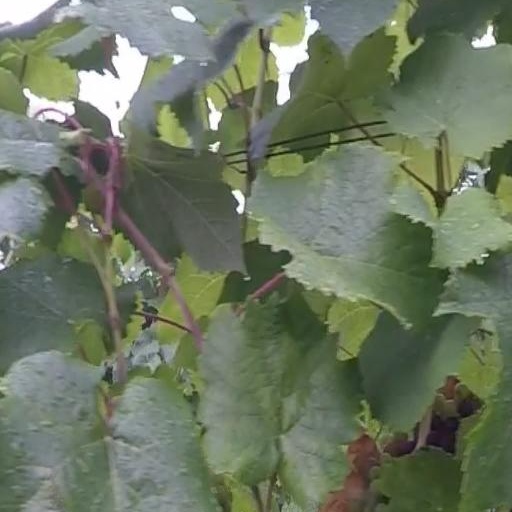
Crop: grape